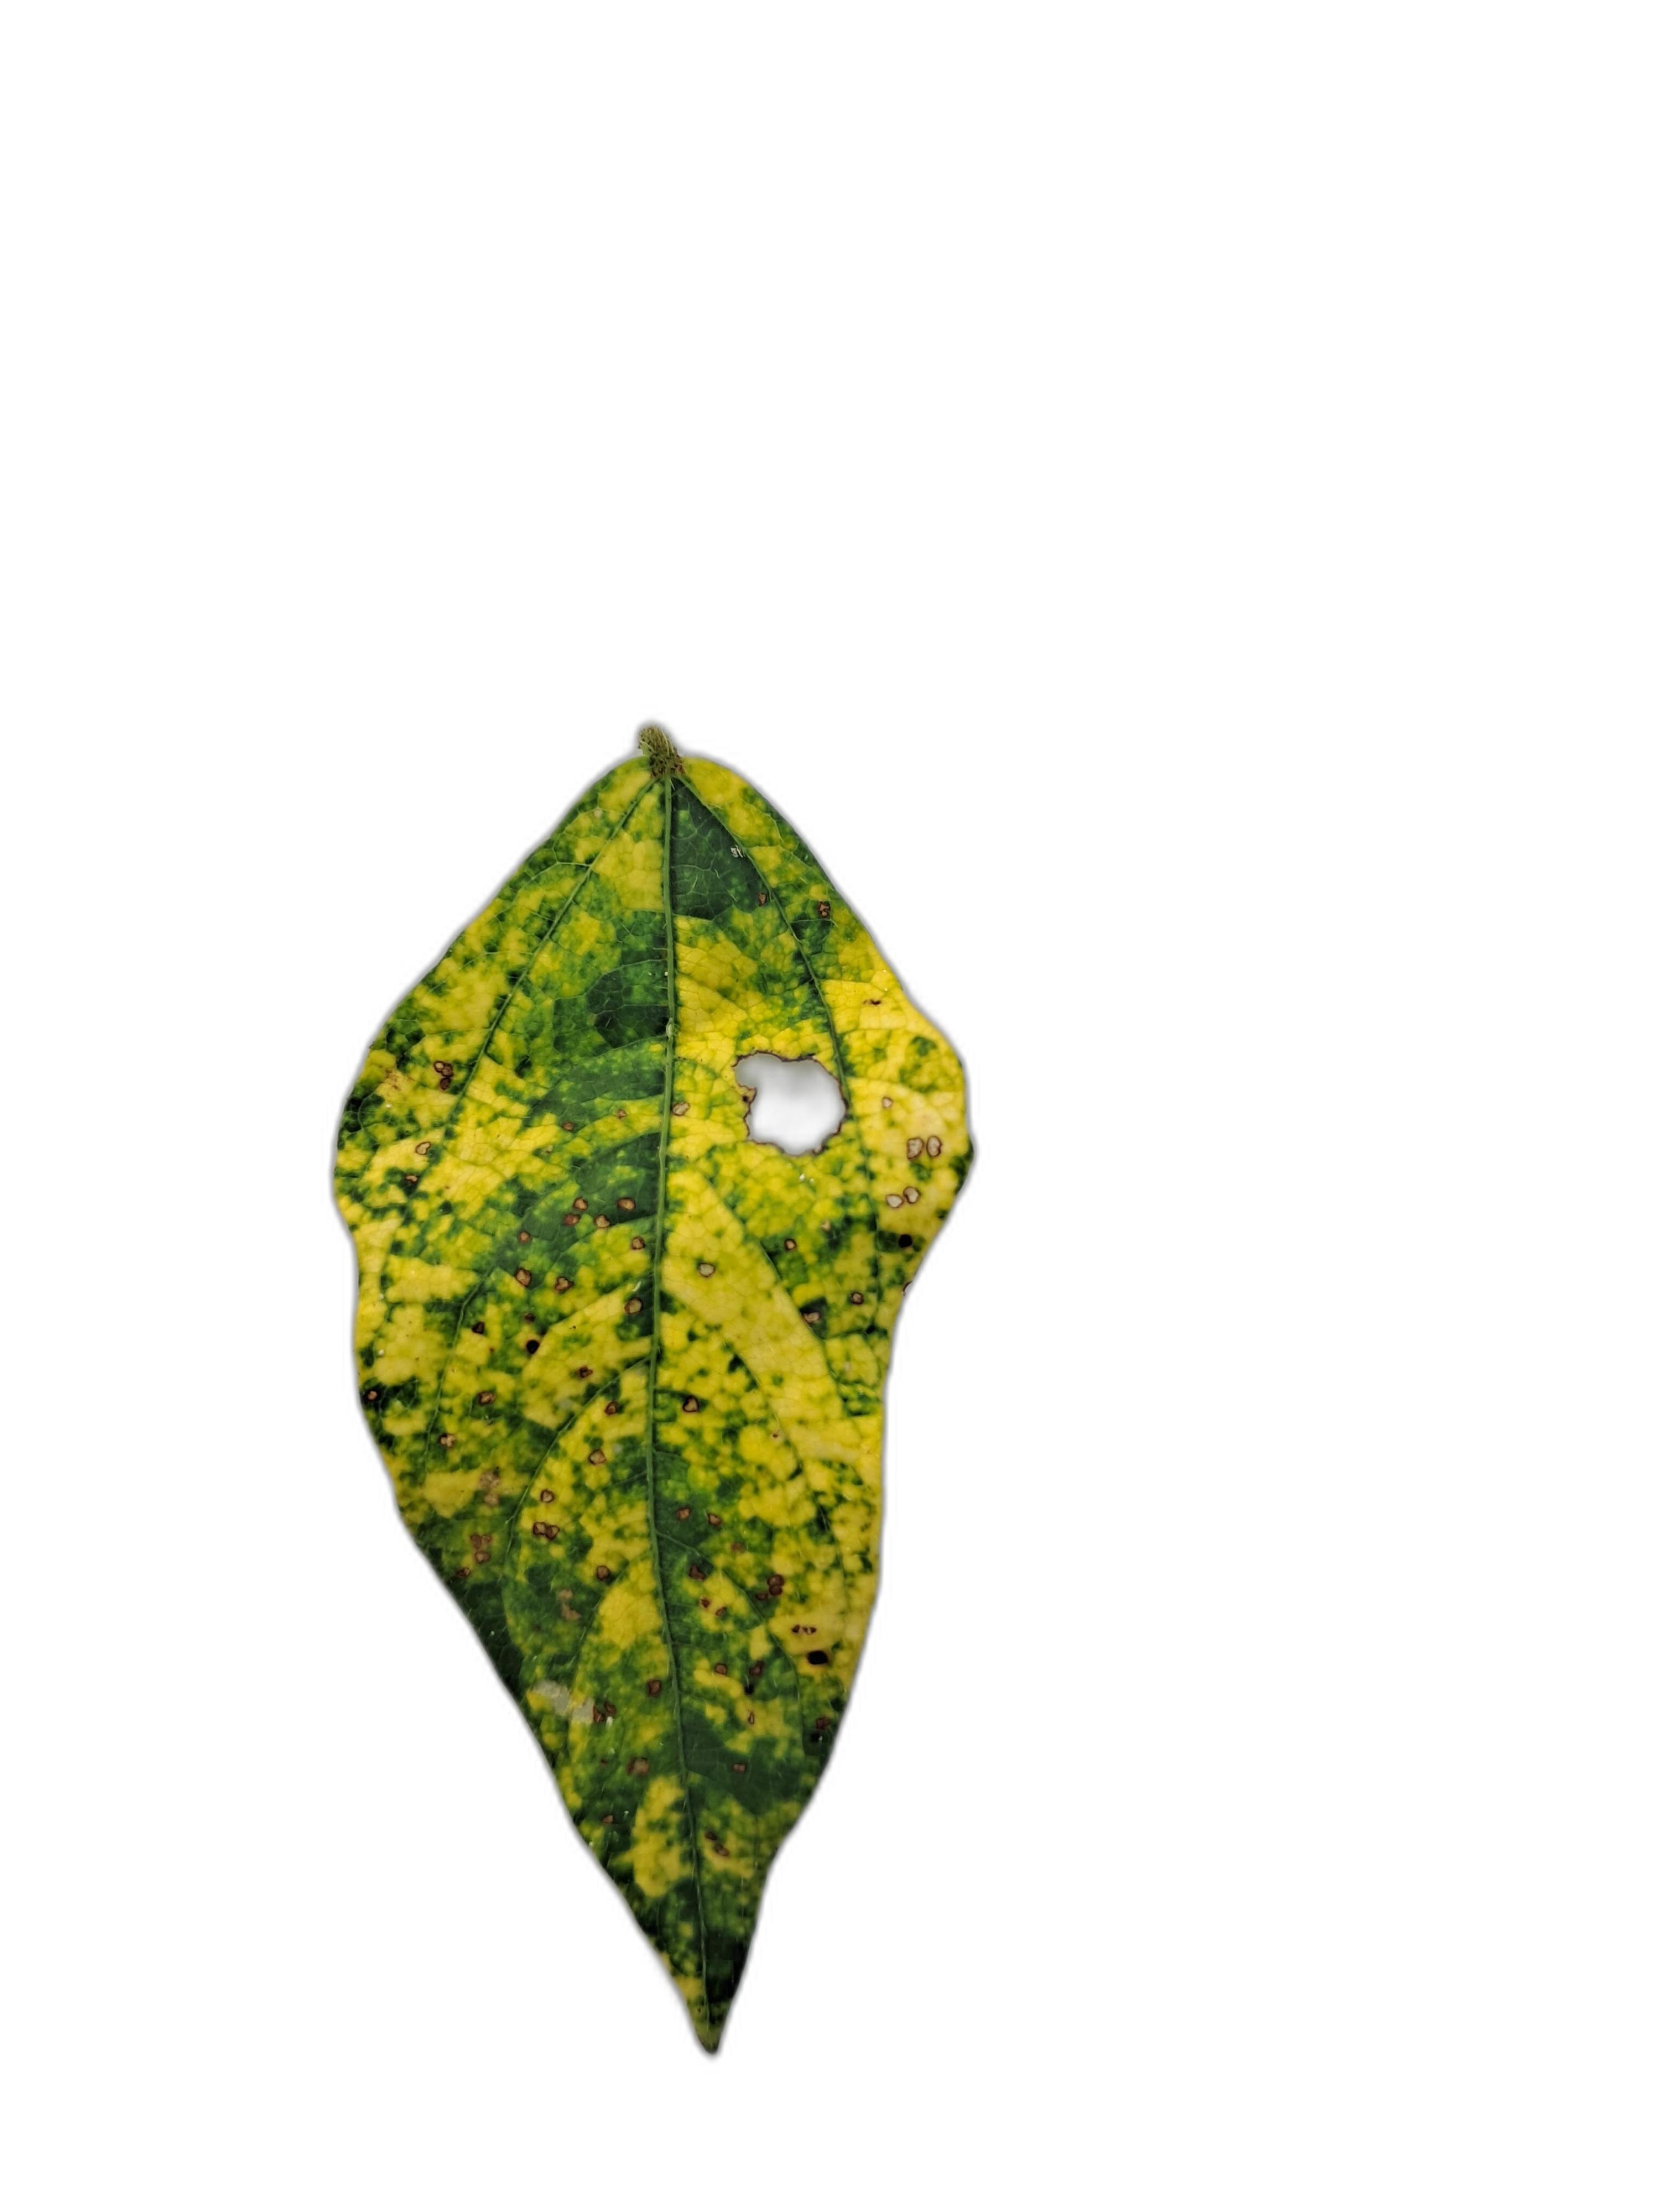
Label: Yellow Mosaic